Markar Khan Davidkhanian

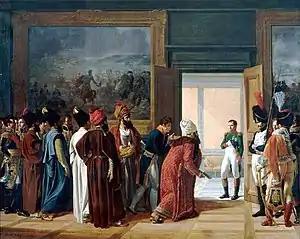
Iranian envoys meeting with Napoleon I at the Finckenstein Palace, 27 April 1807

Davidkhanian was appointed Chief Financial Advisor in 1804, a year after the Russo-Persian War had begun, which was a struggle for supremacy in Transcaucasia dating back to the empires of Peter the Great and Nader Shah. Both Tsar Alexander and Fath-Ali Shah hoped to consolidate disputed territory in Georgia. Although Persia had the numerical advantage on the battlefield, Russia had superior technology, training, and strategy. Despite the Persian alliance with Napoleon, France could provide little concrete help to Persia, and in early 1813 Persia signed the Treaty of Gulistan, ceding what is modern-day Dagestan, Georgia, and large parts of the Republic of Azerbaijan. Russia also gained trade rights within Persia.